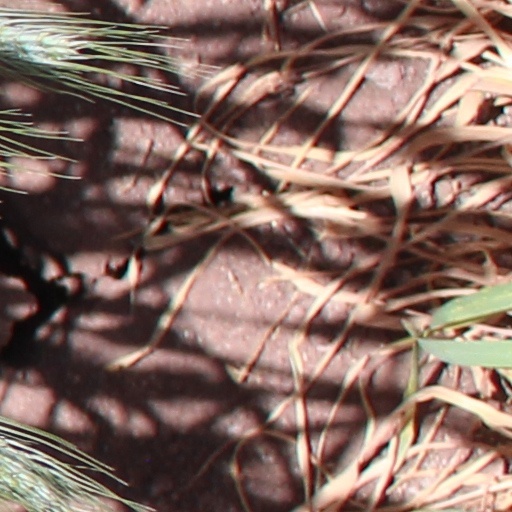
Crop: wheat